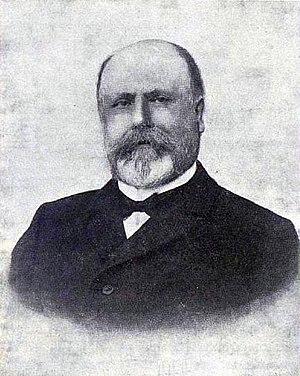
Le Professeur Auguste Guilhem, de la faculté de médecine de Toulouse, médecin chef honoraire des hospices de Toulouse (vice-président du Conseil Général de la Haute-Garonne).
L’hôpital de Purpan est un établissement public de santé situé en France à Toulouse Haute-Garonne quartier de Purpan. Il fait partie du centre hospitalier universitaire de Toulouse.